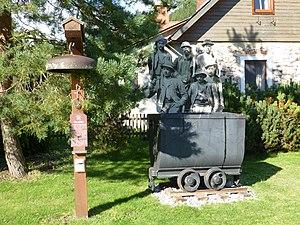
Altenberg an der Rax est une ancienne commune autrichienne du district de Bruck-Mürzzuschlag en Styrie, fusionnée avec Neuberg an der Mürz depuis 2015.